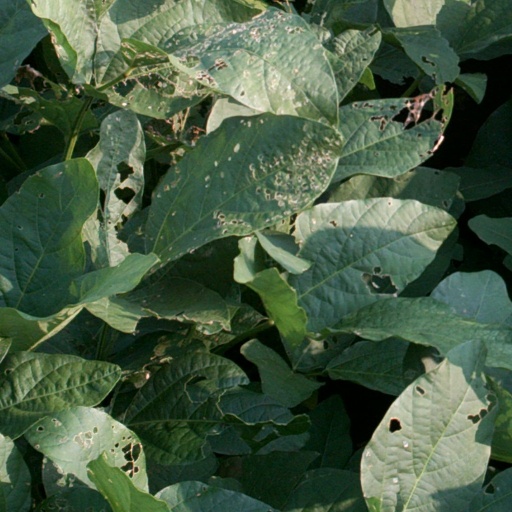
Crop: soybean